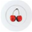
Label: plate